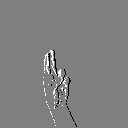
ASL letter: u